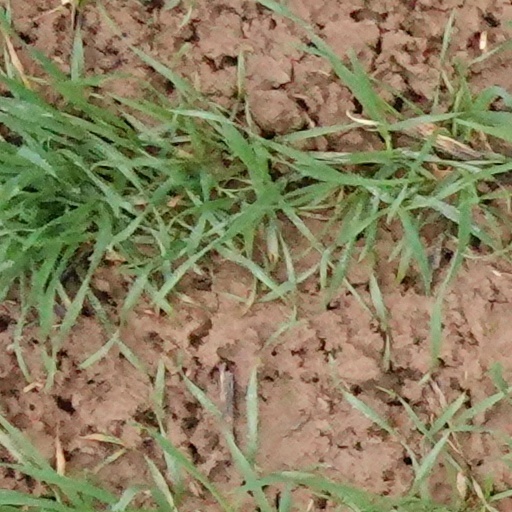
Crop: wheat